Rattlesnake

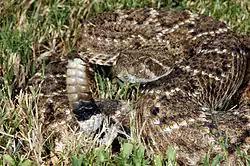
Western diamondback rattlesnake ("Crotalus atrox"), responsible for the majority of venomous snakebites in North America, coiled in defensive posture with rattle erect

Rattlesnakes are native to the Americas from southern Canada to central Argentina, with the majority of species inhabiting arid regions. The large majority of species live in the American Southwest and Mexico. Four species may be found east of the Mississippi River, and two in South America. In the United States, the state with the most types of rattlesnakes is Arizona, with 13.